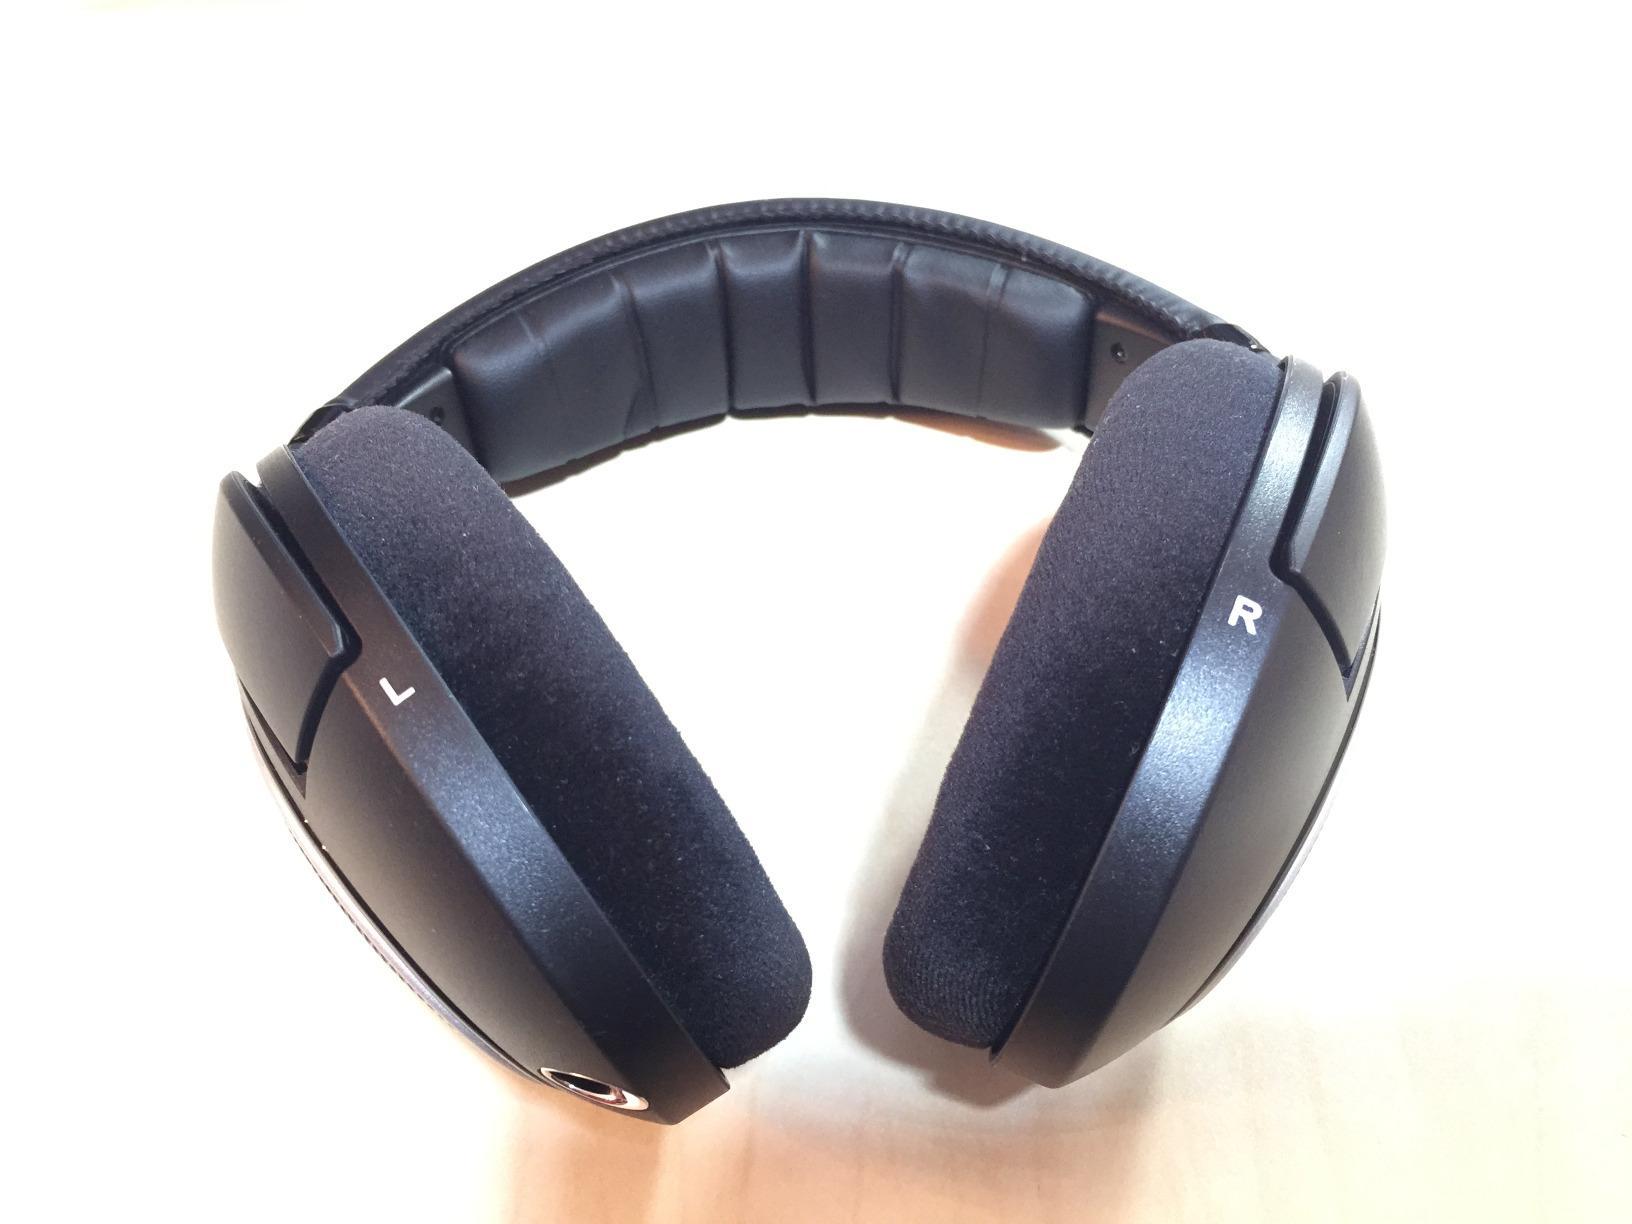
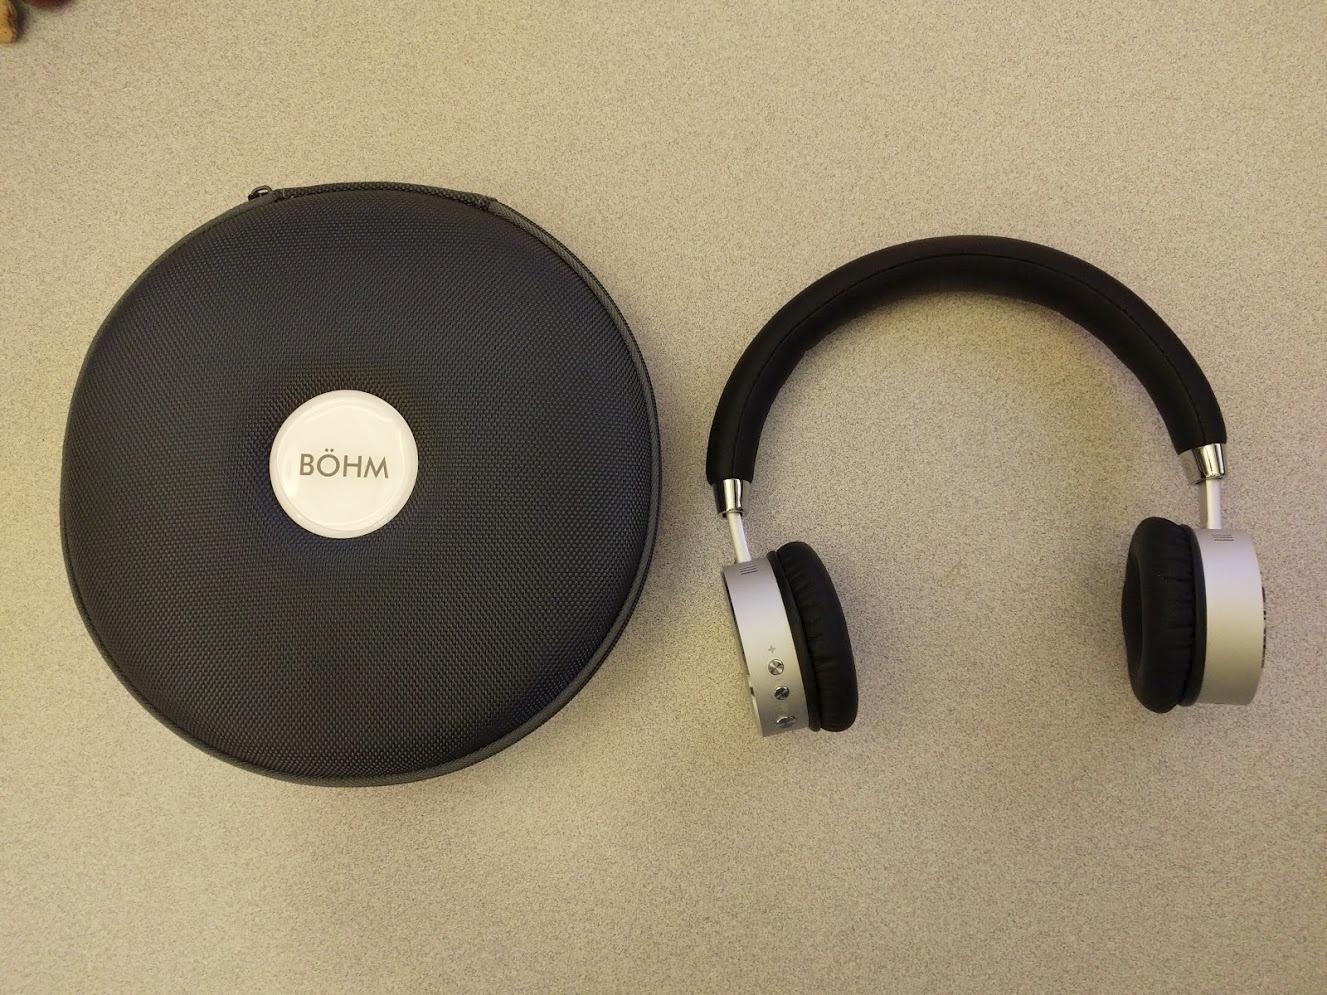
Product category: headphones
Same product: no